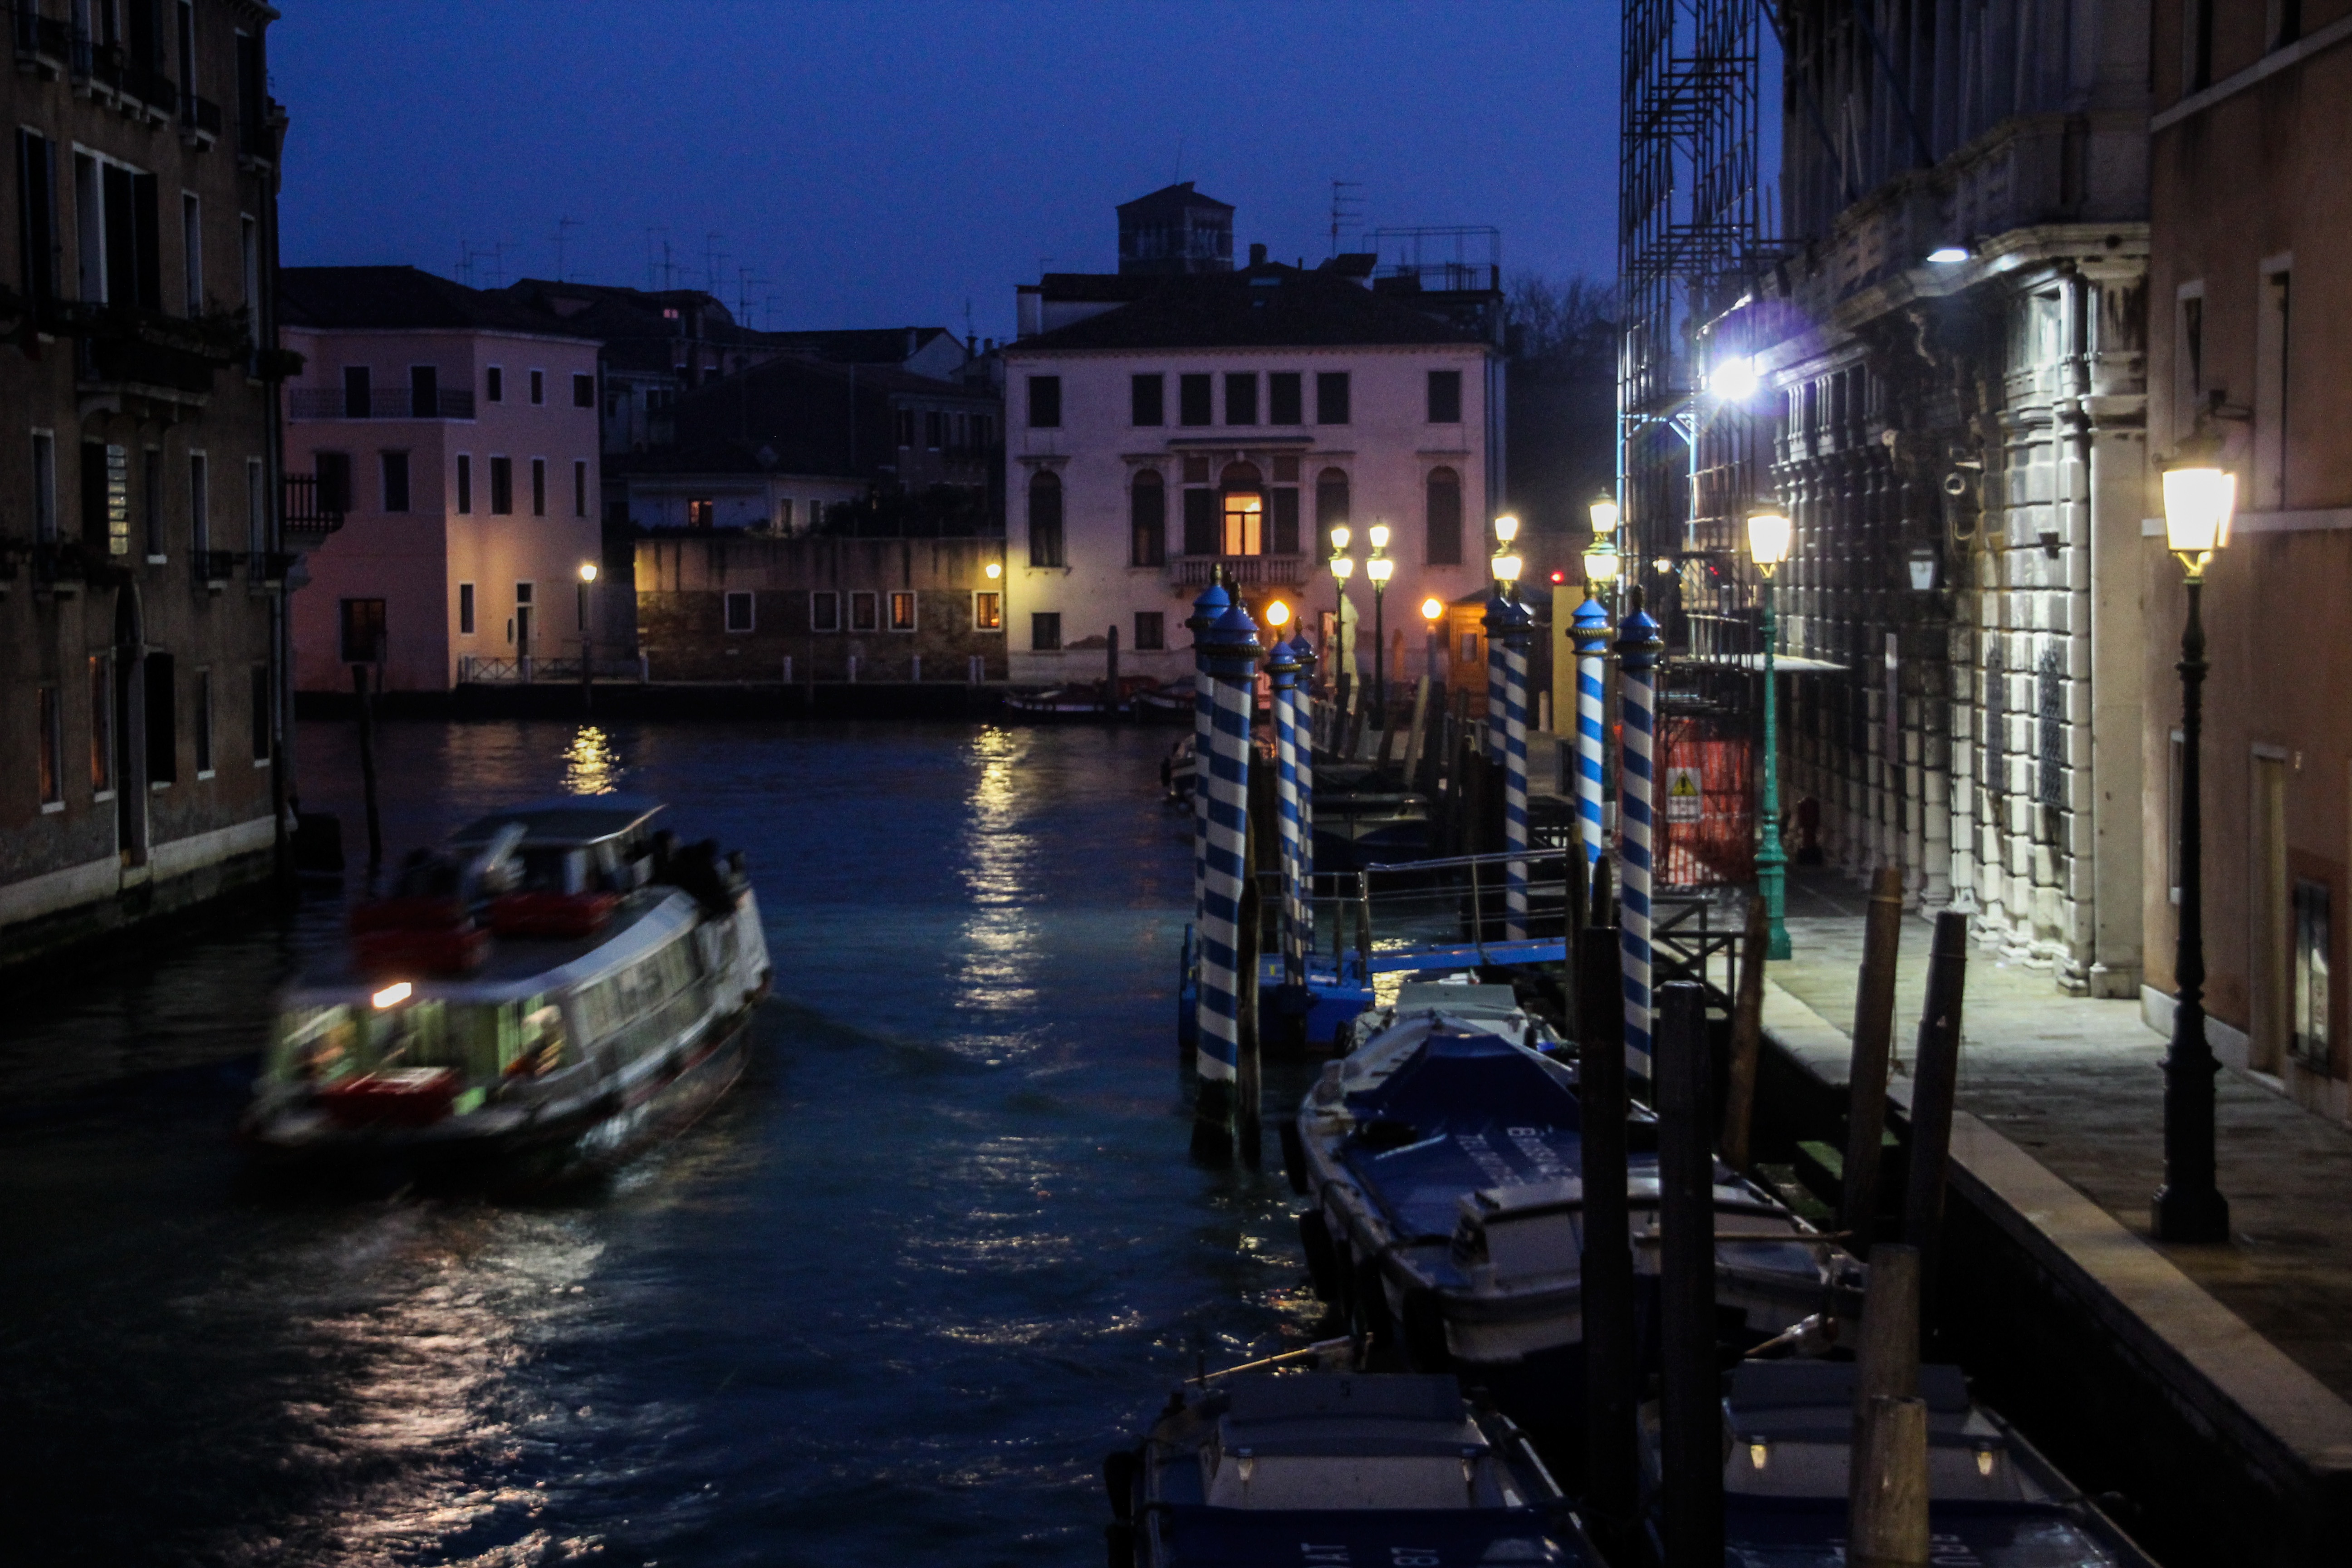
light, boat, night, town, city, canal, cityscape, downtown, boot, evening, reflection, vehicle, romantic, venice, tourism, waterway, homes, channel, gondola, urban area, without tourists